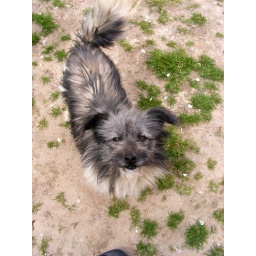
surrounded by flower petals, and grass patches. :)